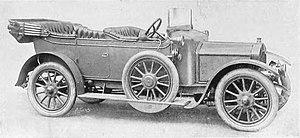
Les voitures de tourisme Rover font partie des groupes Rover Company, British Leyland, Austin Rover Group, British Aerospace puis BMW et Phoenix Venture Holdings.